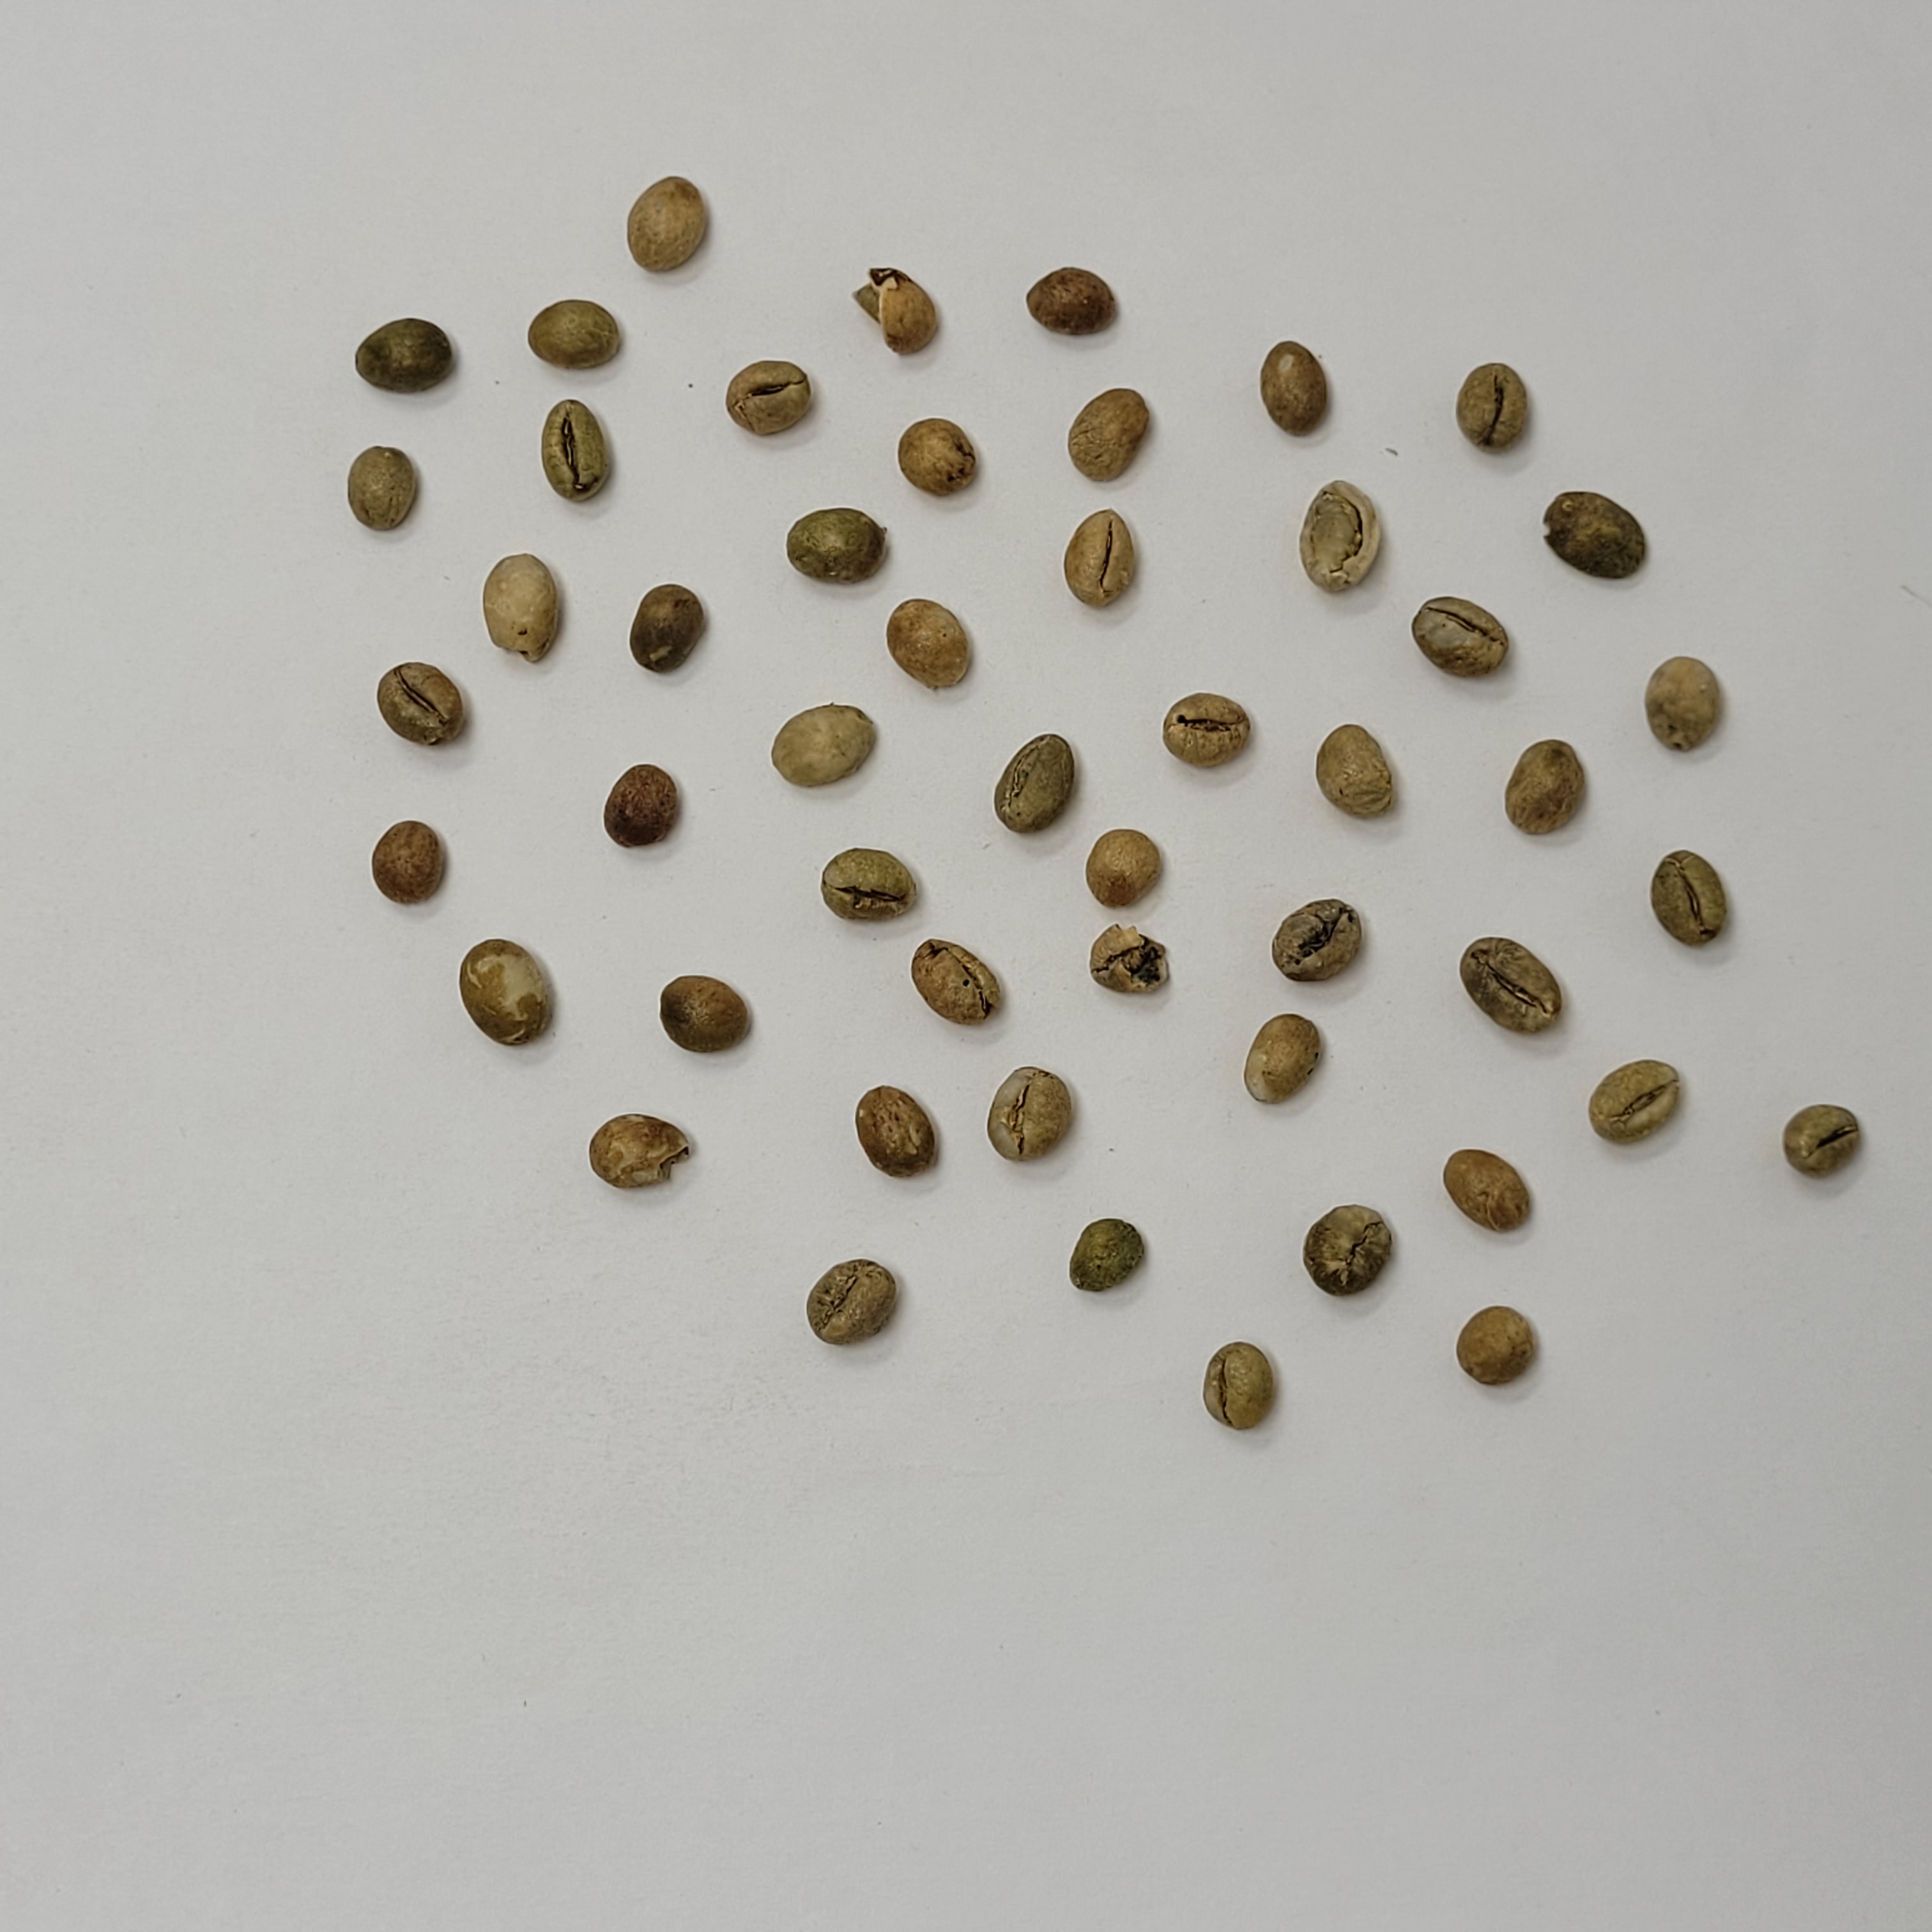
Coffee bean quality grade: PB-I